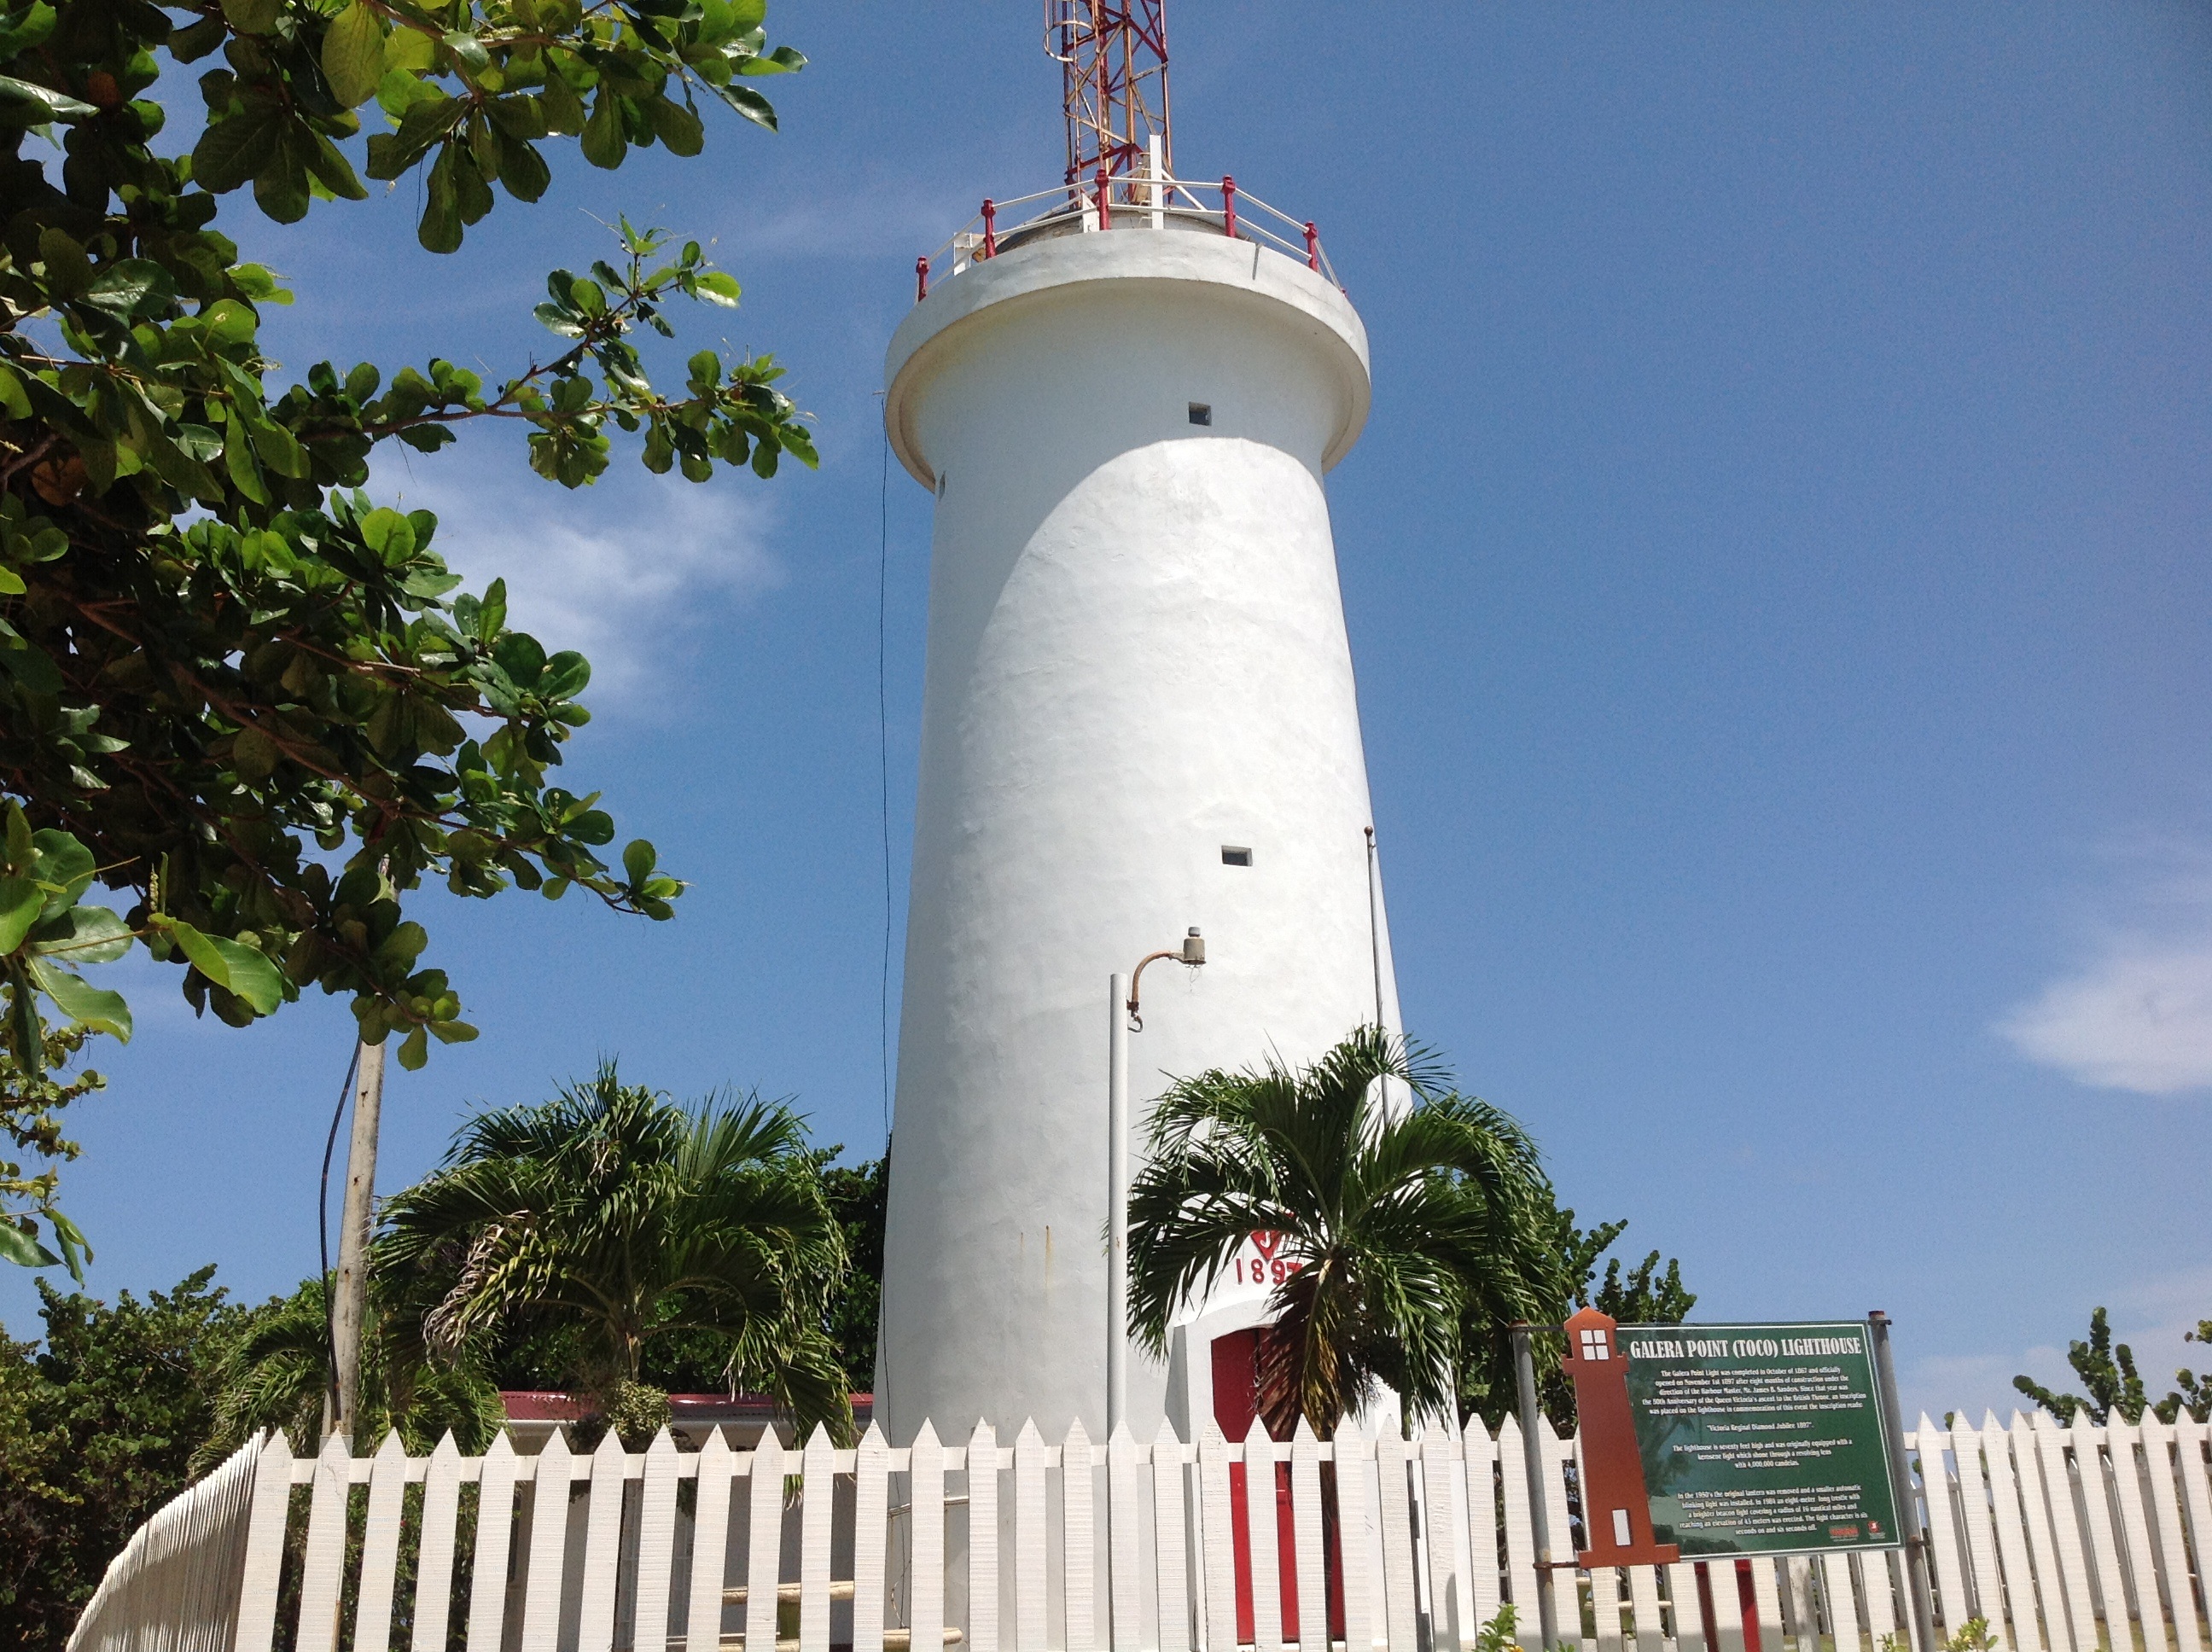
light, lighthouse, vintage, house, tower, toco